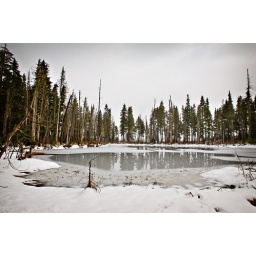
This is a small lake in the strathcona Parkway on the road to MT Washington